Alen Hanson

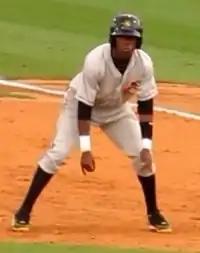
Hanson with the West Virginia Power in 2012

On July 14, 2009, the Pittsburgh Pirates signed Hanson as an international free agent for $90,000. In 2010, Hanson played his first year of rookie-level Minor League Baseball as a member of the Gulf Coast League Pirates. In the 68 games he played in 2010, Hanson hit .324 with 28 runs batted in (RBIs), seven triples, and 20 stolen bases. In 2011, Hanson again played for the GCL Pirates. In 52 games, Hanson hit .263 with 35 RBIs, seven triples, and 24 stolen bases. Hanson's seven triples led the Gulf Coast League in 2011.